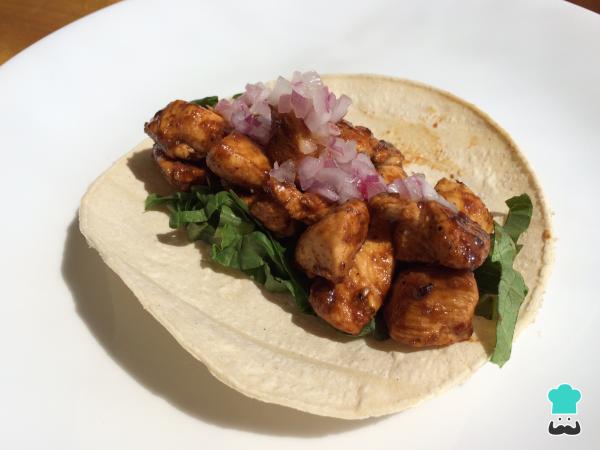
Finalmente calentar la tortilla en una sartén, añadir la lechuga cortada en tiras, añadir el pollo y sobre éste la cebolla aliñada del paso anterior. Los tacos de pollo teriyaki son una delicia que no tiene comparación, incluso puedes servirlos para una cena especial como en San Valentín.Si te ha gustado esta receta, tienes algún comentario o inquietud, danos tu opinión.